International Pasty Festival

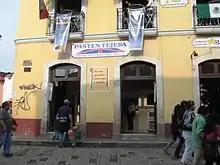
"Paste" shop in Real del Monte

The municipality of Pachuca has a long history of gold and silver mining, but during the Mexican War of Independence (1810–21) much of the infrastructure was destroyed and many of the mines became flooded.